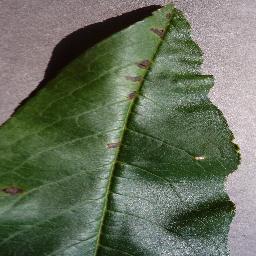
Label: Peach___Bacterial_spot